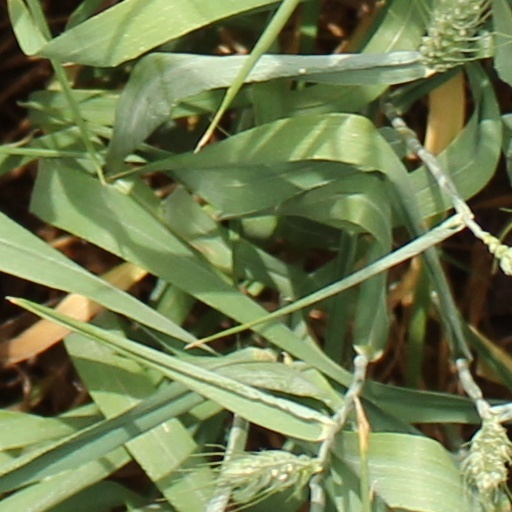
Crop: wheat